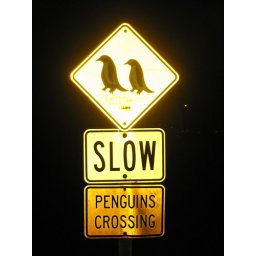
A road sign in Oamaru.